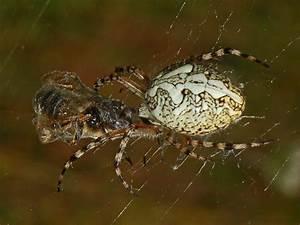
spider